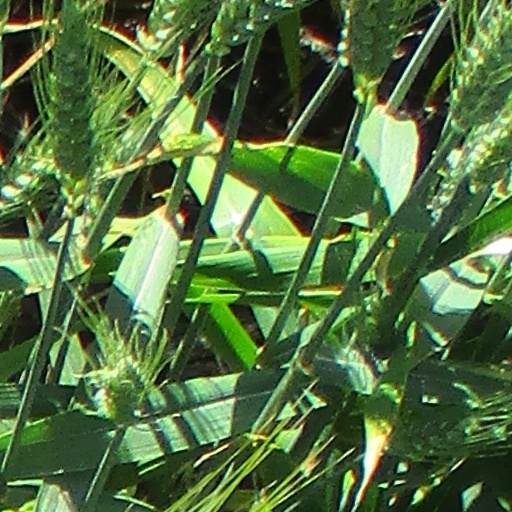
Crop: wheat